Matvey Eliseev

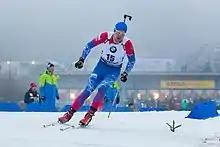
Eliseev in 2020

Matvey Pavlovich Eliseev (born 31 March 1993) is a former Russian biathlete. He competed in the 2018 Winter Olympics.